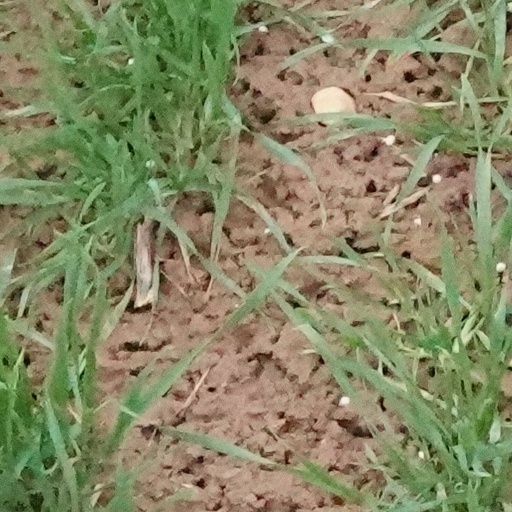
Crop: wheat